Paradise Alley

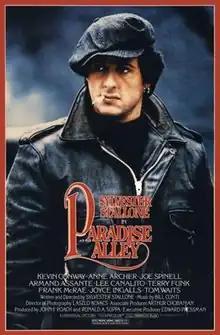
Theatrical release poster

Paradise Alley is a 1978 American sports drama film written, directed by, and starring Sylvester Stallone (in his feature directorial debut). The film tells the story of three Italian American brothers in Hell's Kitchen in the 1940s who become involved in professional wrestling. Kevin Conway, Anne Archer, Joe Spinell, Armand Assante, Lee Canalito, Frank McRae, Joyce Ingalls and Tom Waits co-star in the film.